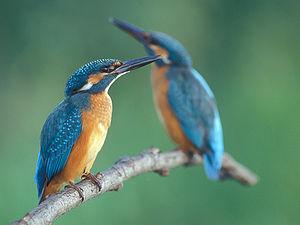
La réserve naturelle régionale de l'Escaut-Rivière est une réserve naturelle régionale de la région Hauts-de-France, propriété de la commune de Proville. Ses 60 hectares sont situés en tête du bassin versant de l’Escaut et de son « district hydrographique ».